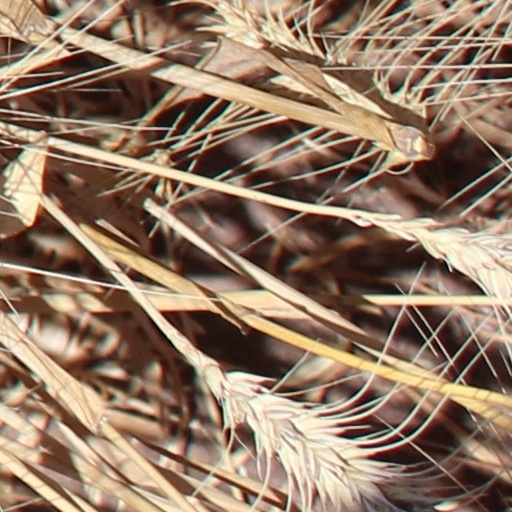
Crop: wheat